Human Rights Watch

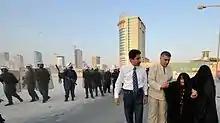
Nabeel Rajab helping an old woman after Bahraini police attacked a peaceful protest in August 2010

Human Rights Watch (HRW) is an international non-governmental organization that conducts research and advocacy on human rights. Headquartered in New York City, the group investigates and reports on issues including war crimes, crimes against humanity, child labor, torture, human trafficking, and women's and LGBTQ rights. It pressures governments, policymakers, companies, and individual abusers to respect human rights, and frequently works on behalf of refugees, children, migrants, and political prisoners.